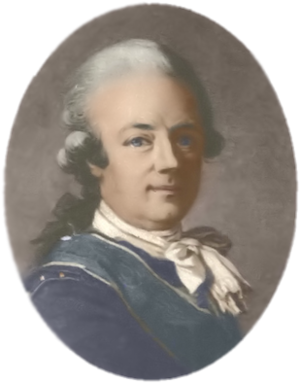
Wilhelm Mauritz Klingspor
Wilhelm Mauritz Klingspor var en svensk greve og feltmarskal, der var øverstbefalende i Finland frem til 1808, hvor han pensioneredes.